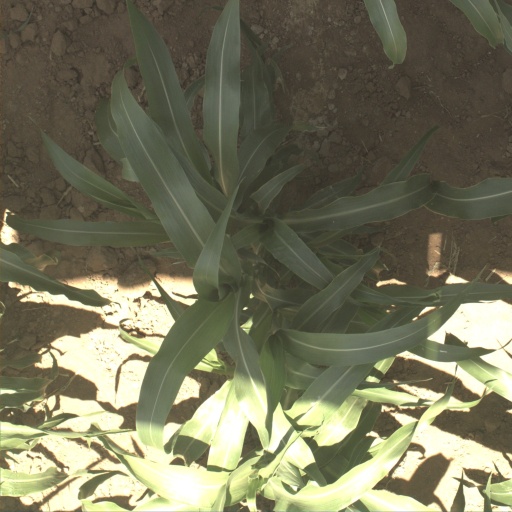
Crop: sorghum